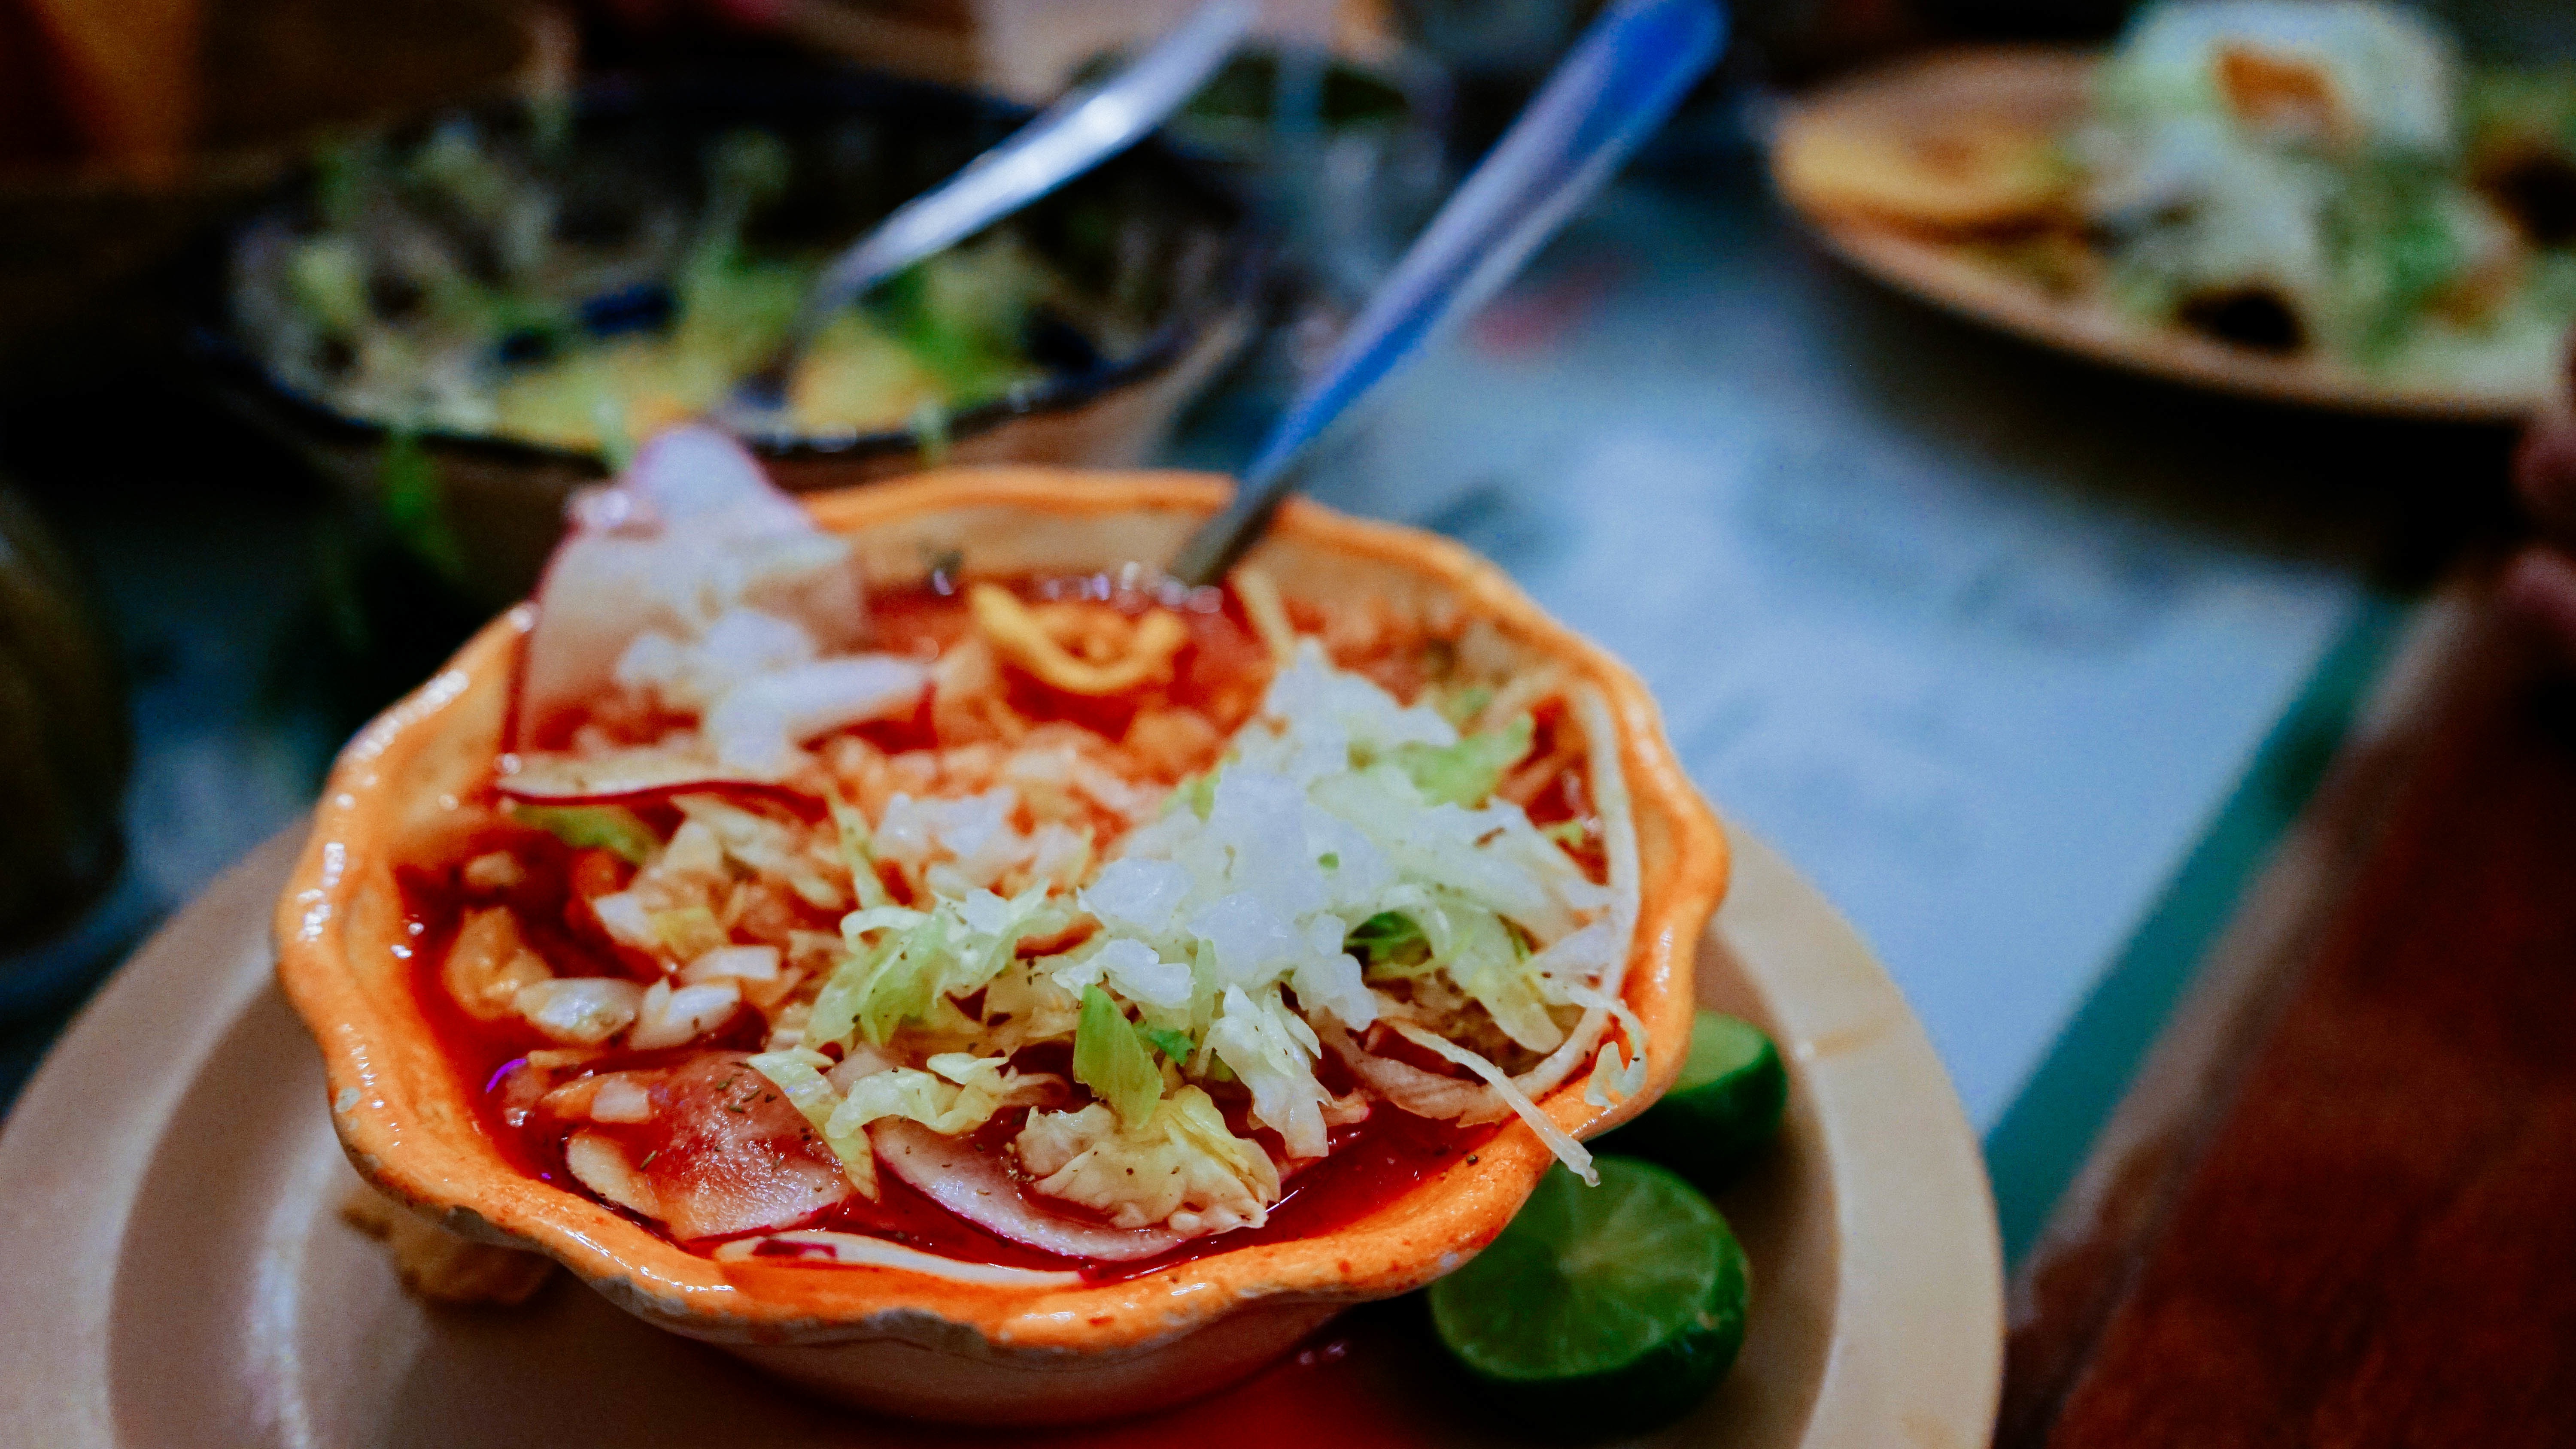
restaurant, dish, meal, food, breakfast, lunch, cuisine, pizza